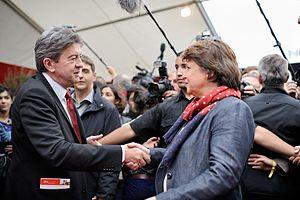
Martine Aubry, née Delors le 8 août 1950 à Paris, est une haute fonctionnaire et femme politique française.